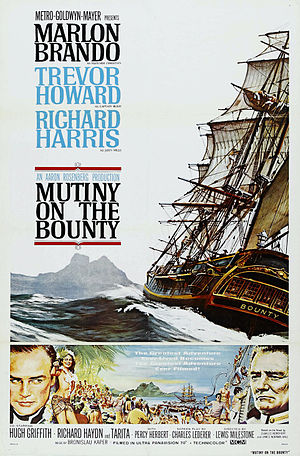
Mytteri på Bounty (film fra 1962)
Mytteri på Bounty eller på engelsk Mutiny on the Bounty er en amerikansk film fra 1962.